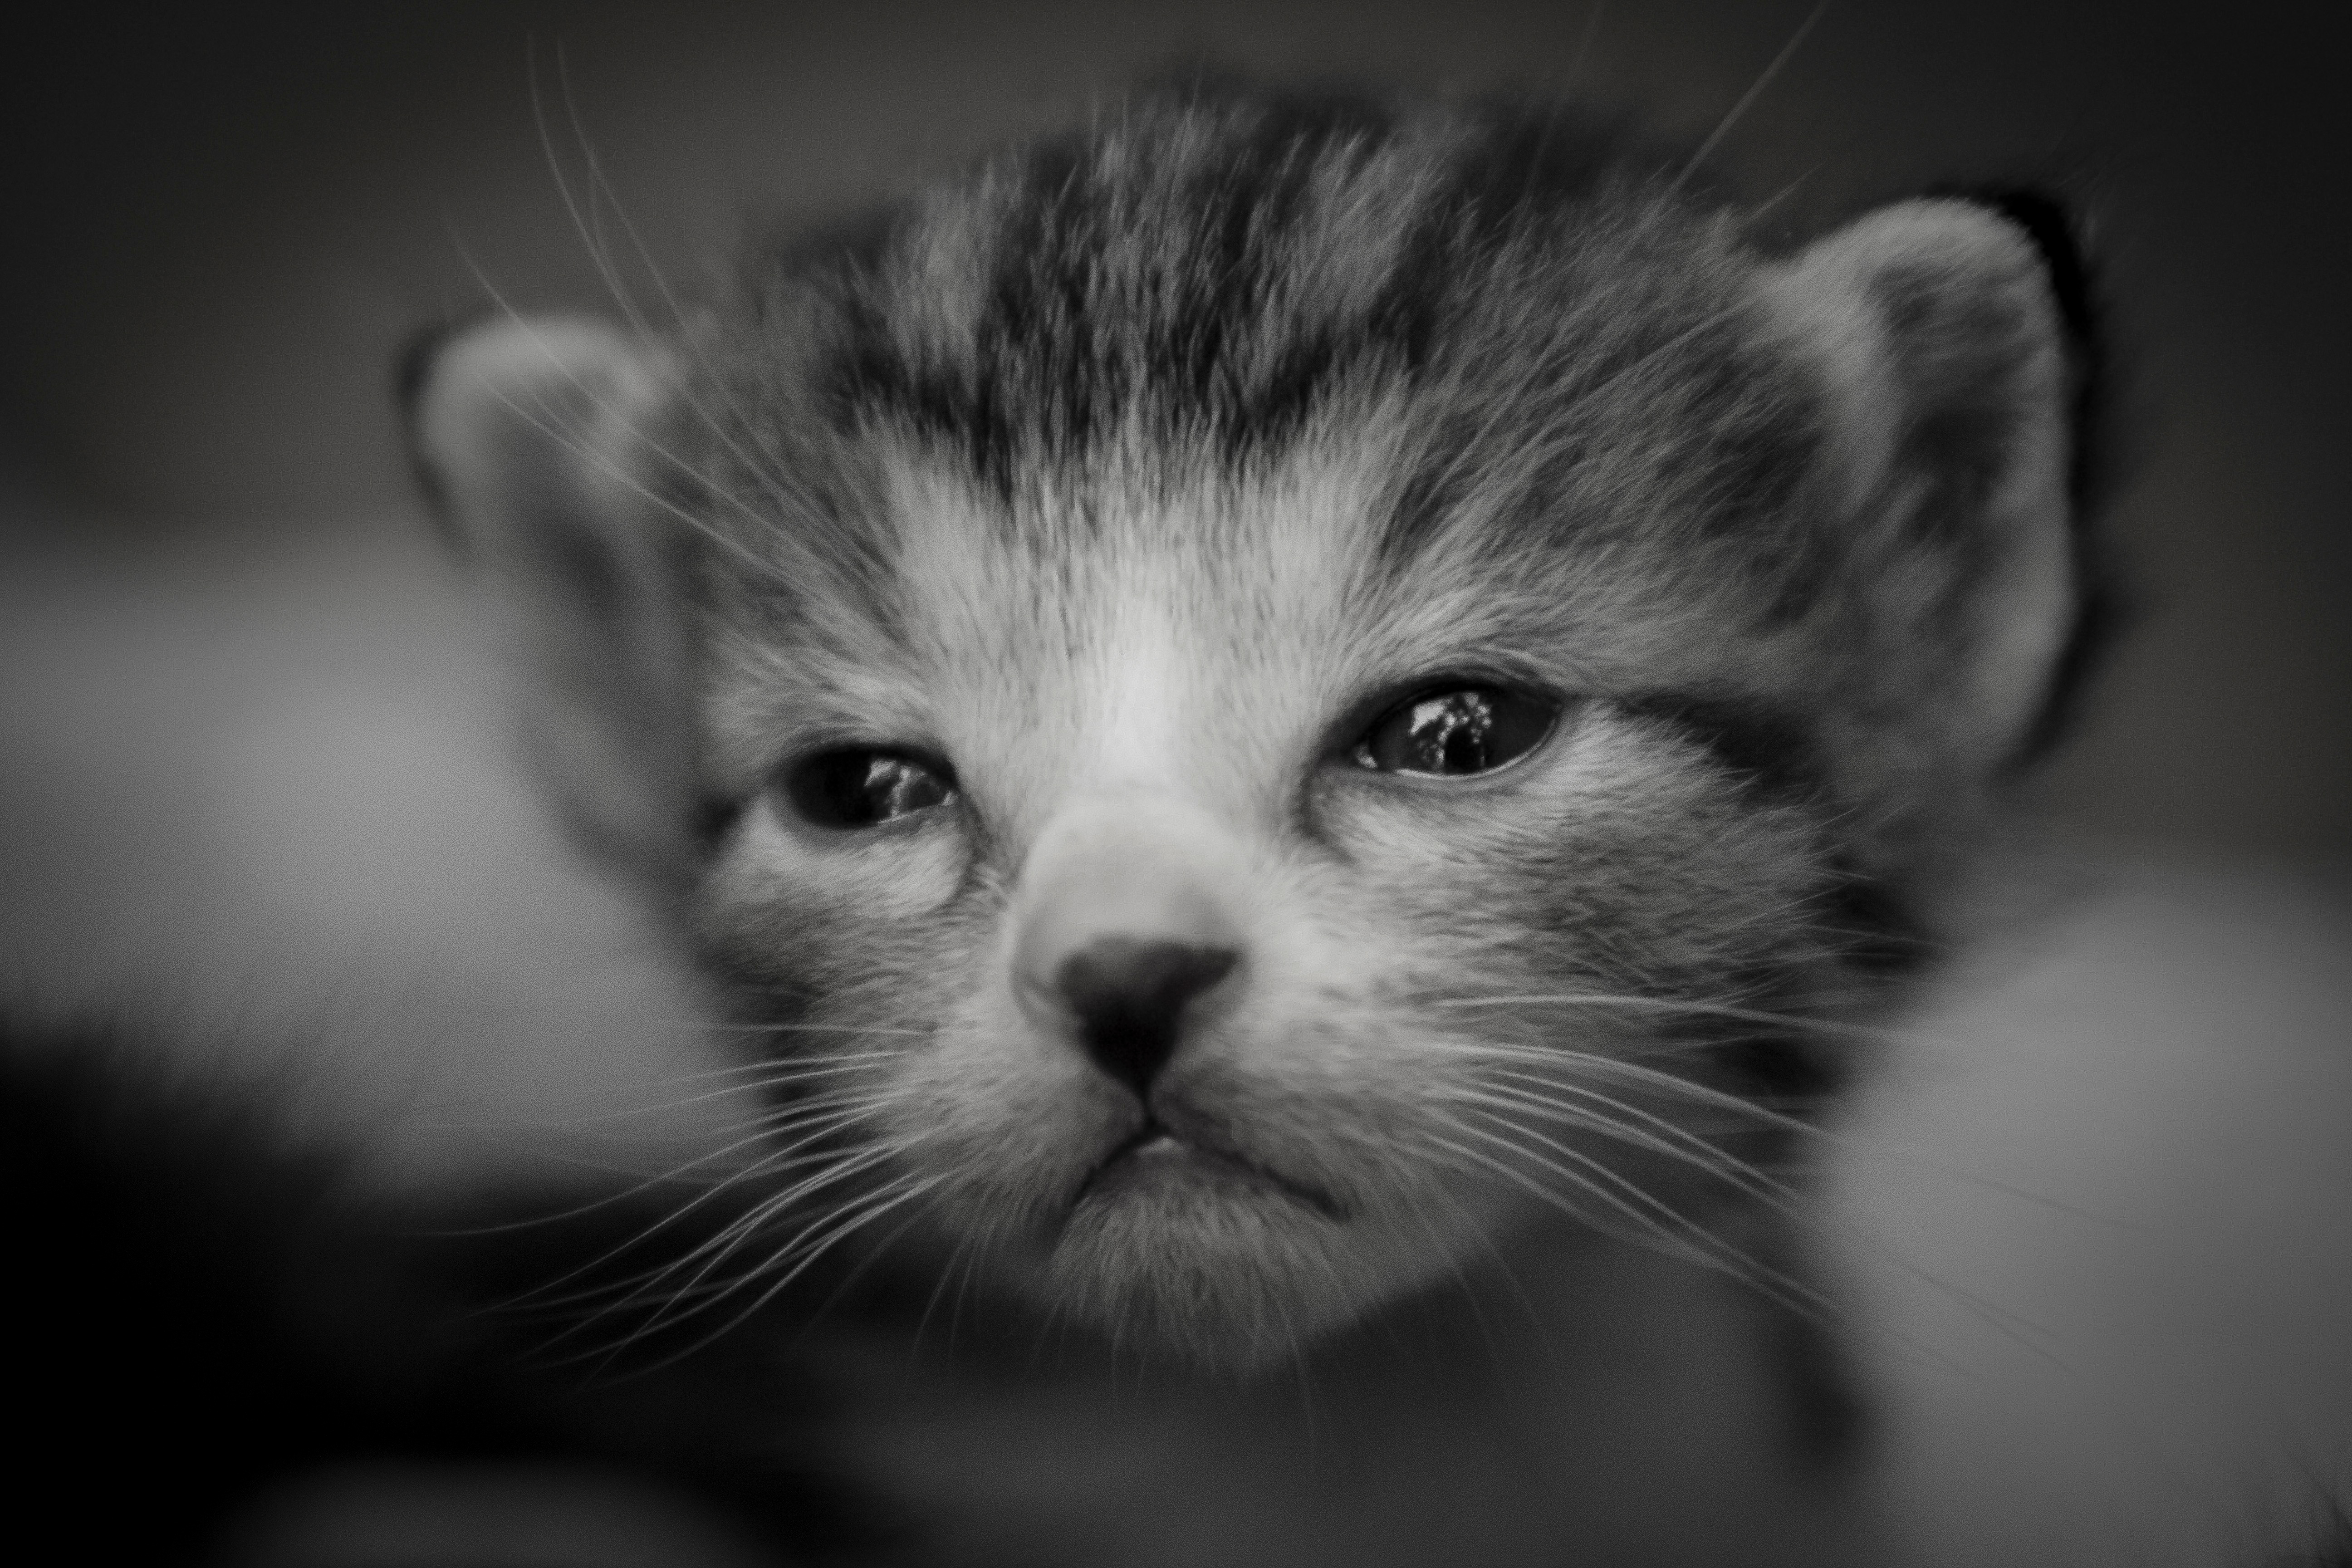
black and white, white, photography, kitten, cat, mammal, black, monochrome, close up, nose, whiskers, snout, eye, vertebrate, monochrome photography, small to medium sized cats, cat like mammal